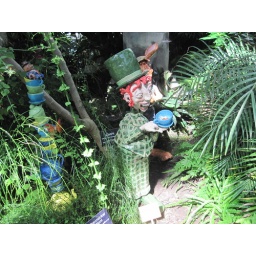
Mad Hatter in the butterfly house